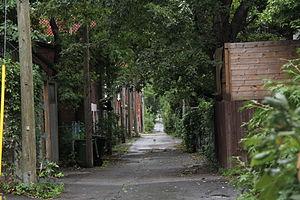
Montréal /ˈmɔ̃ˌʁeal/ est la plus importante ville du Québec et la deuxième ville la plus peuplée du Canada, après Toronto et avant Vancouver. Elle se situe principalement sur l’île fluviale de Montréal, sur le fleuve Saint-Laurent dans le Sud du Québec, dont elle est la métropole.